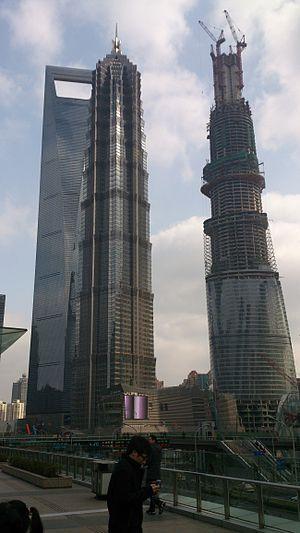
Les Shanghai World Financial Center, Jin Mao Tower et Shanghai Tower.
La tour Shanghai est un gratte-ciel du quartier financier de Pudong à Shanghai. L'immeuble, qui s’élève à une hauteur de 632 mètres, a 128 étages et développe une surface de 420 000 mètres carrés. En 2016, c'est la troisième plus haute structure construite par l'homme, derrière la Burj Khalifa de Dubai, et la Tokyo Sky Tree de Tokyo. C'est le deuxième plus haut gratte-ciel du monde, puisque la Tokyo Skytree est une tour de radiodiffusion. La Tour Shanghai a reçu l'Emporis Skyscraper Award 2015 récompensant le gratte-ciel le plus remarquable de l'année 2015.